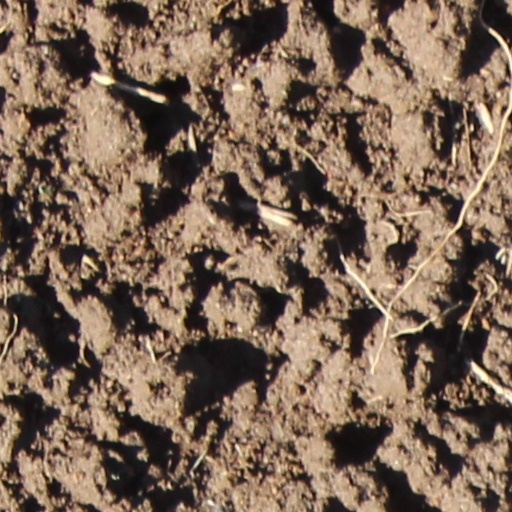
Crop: wheat